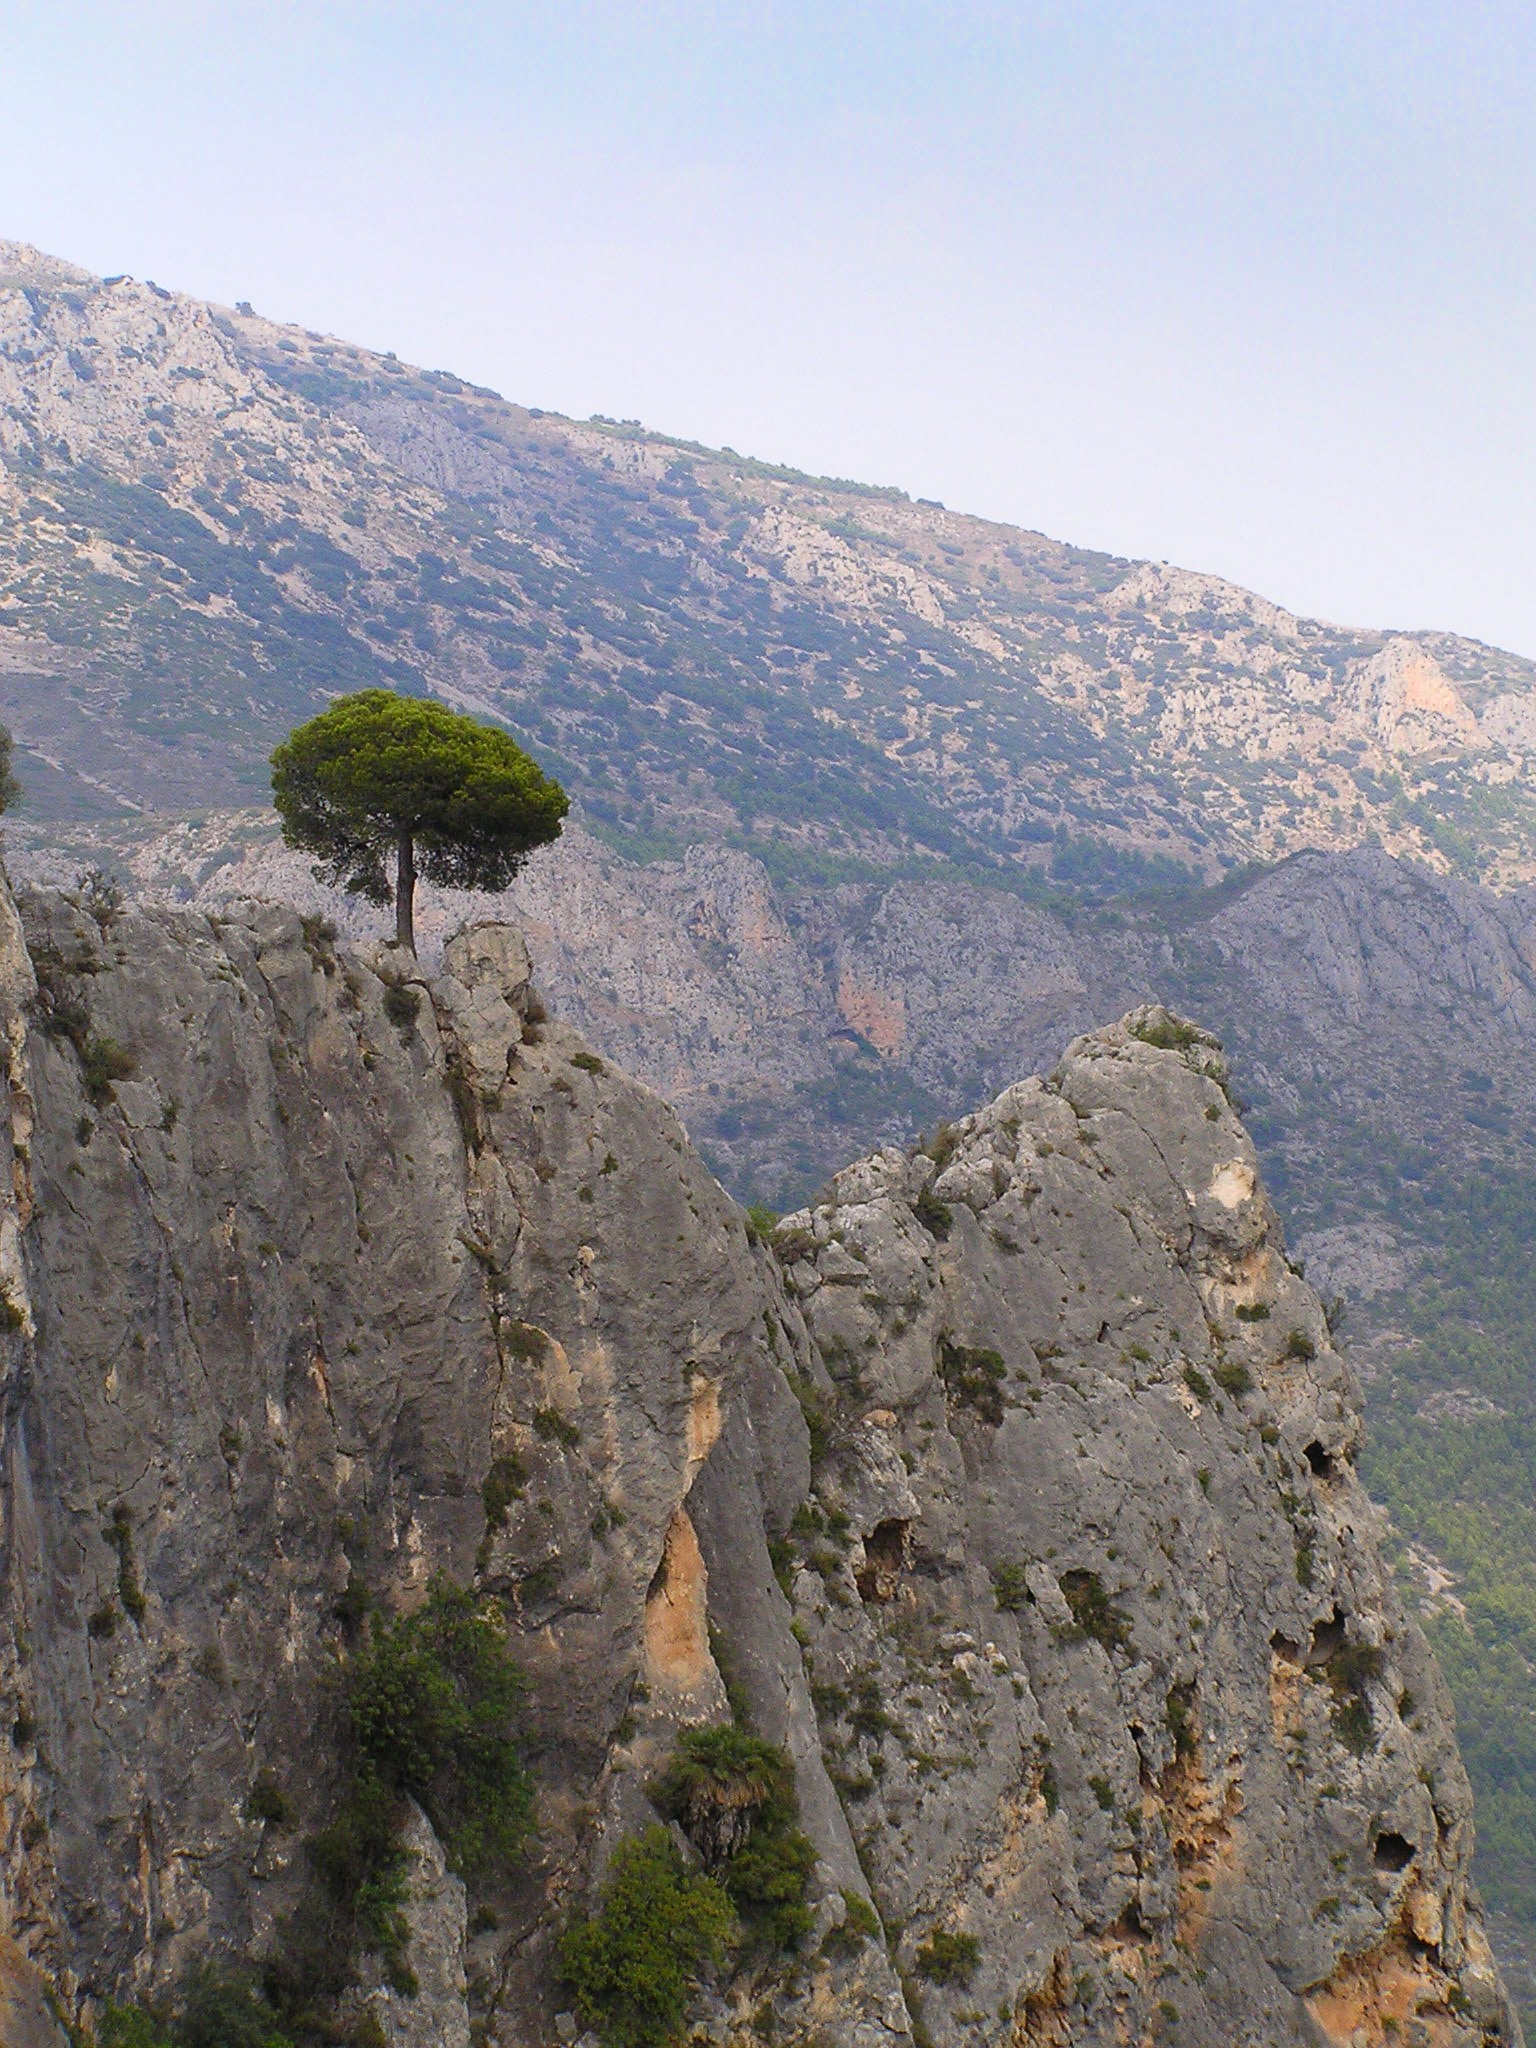
landscape, tree, nature, rock, wilderness, walking, mountain, hiking, trail, adventure, atmosphere, valley, mountain range, formation, cliff, canyon, lonely, terrain, ridge, summit, mountain summit, geology, mountains, badlands, hilltop, ravine, plateau, mood, wadi, individually, landform, mountain pass, geographical feature, mountainous landforms